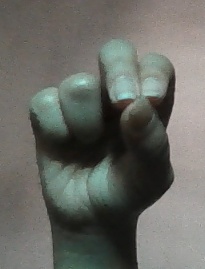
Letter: gaaf